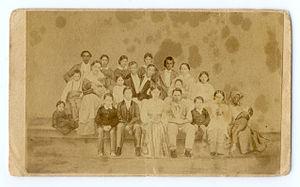
Chang et Eng Bunker sont deux Thaïlandais devenus Américains, célèbres pour être à l'origine de l'expression frères siamois, désignant les jumeaux reliés entre eux.